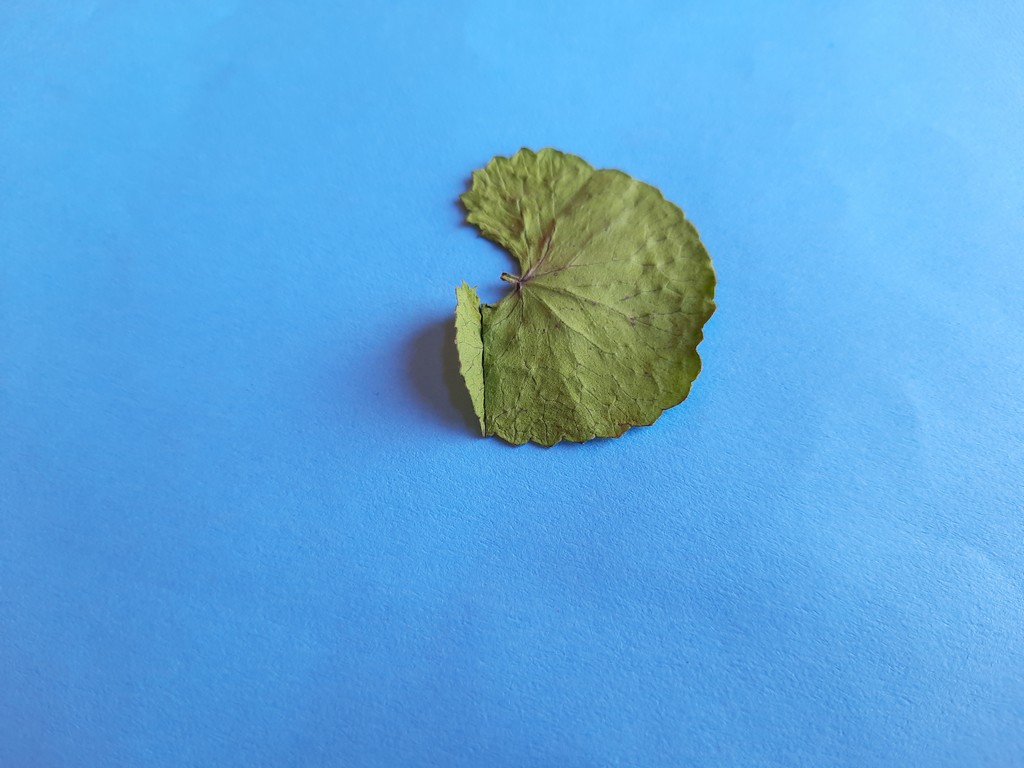
Label: Dried